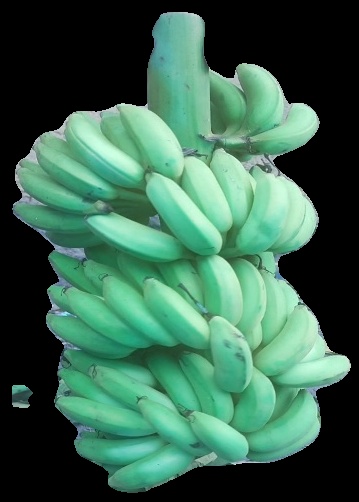
Variety: elakki-bale
Grade: grade2